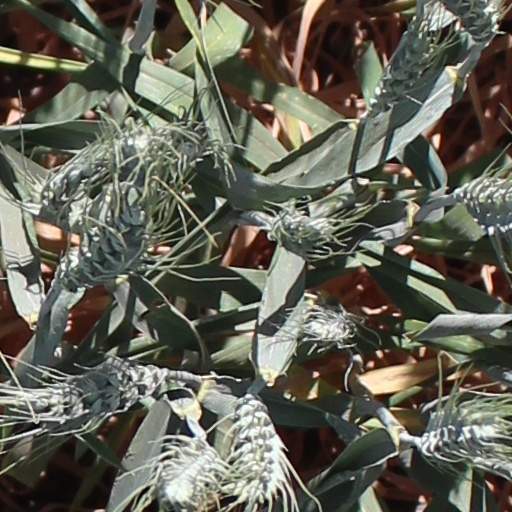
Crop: wheat